Mellon Green

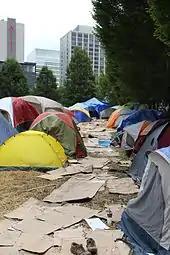
Occupy Pittsburgh protest

Mellon Green is an urban park in Downtown Pittsburgh, Pennsylvania.